Loch Ard (ship)

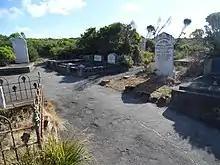
Graves of some of the passengers and crew of "Loch Ard", near Loch Ard Gorge

The widespread popular belief that Gibb mistook the opening of the nearby Loch Ard Gorge for Port Phillip Heads has no basis in fact or probability. There is no physical or cartographic resemblance whatever, ships are obliged to stop outside the Heads to take on a pilot, and "Loch Ard" never entered the Gorge.